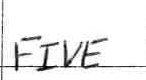
Label: five